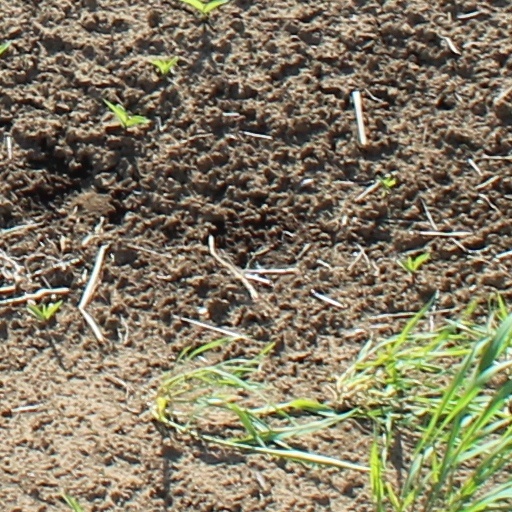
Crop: wheat